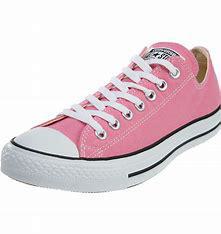
Brand: Converse
Model: All Star Ox